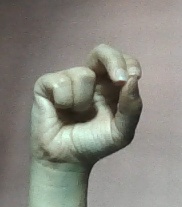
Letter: gaaf